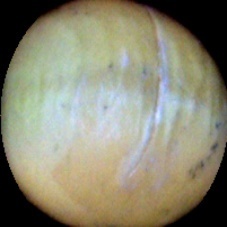
Label: Immature